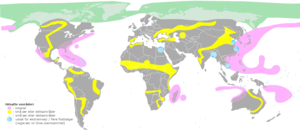
Global opvarmning / Observerede og forventede effekter på samfund
Områder som kan være sårbare overfor klimaforandringer: Rosa - orkaner, gul - ørkenspredning og tørke, blå - oversvømmelser.
Den globale opvarmning er betegnelsen for ændringen i Jordens klima, der er sket i de sidste omkring 100 år på grund af stigningen i den gennemsnitlige temperatur samt de heraf følgende konsekvenser. Der er mange videnskabelige observationer der viser, at klimaet bestående af jordens atmosfære, lithosfæren, hydrosfæren og biosfæren bliver varmere. Mange af de observerede ændringer siden 1950’erne har ikke fortilfælde i tidligere temperaturmålinger, som går tilbage til midten af 1800-tallet eller i klimaproxy-data som går tusindvis af år tilbage.